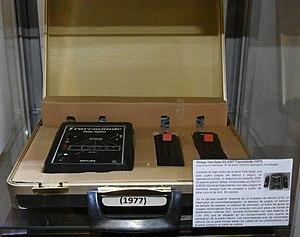
Cet article présente une liste non exhaustive de consoles de jeux vidéo de première génération. Plus de 900 y sont répertoriées.